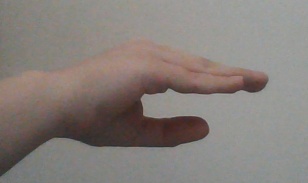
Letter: jeem